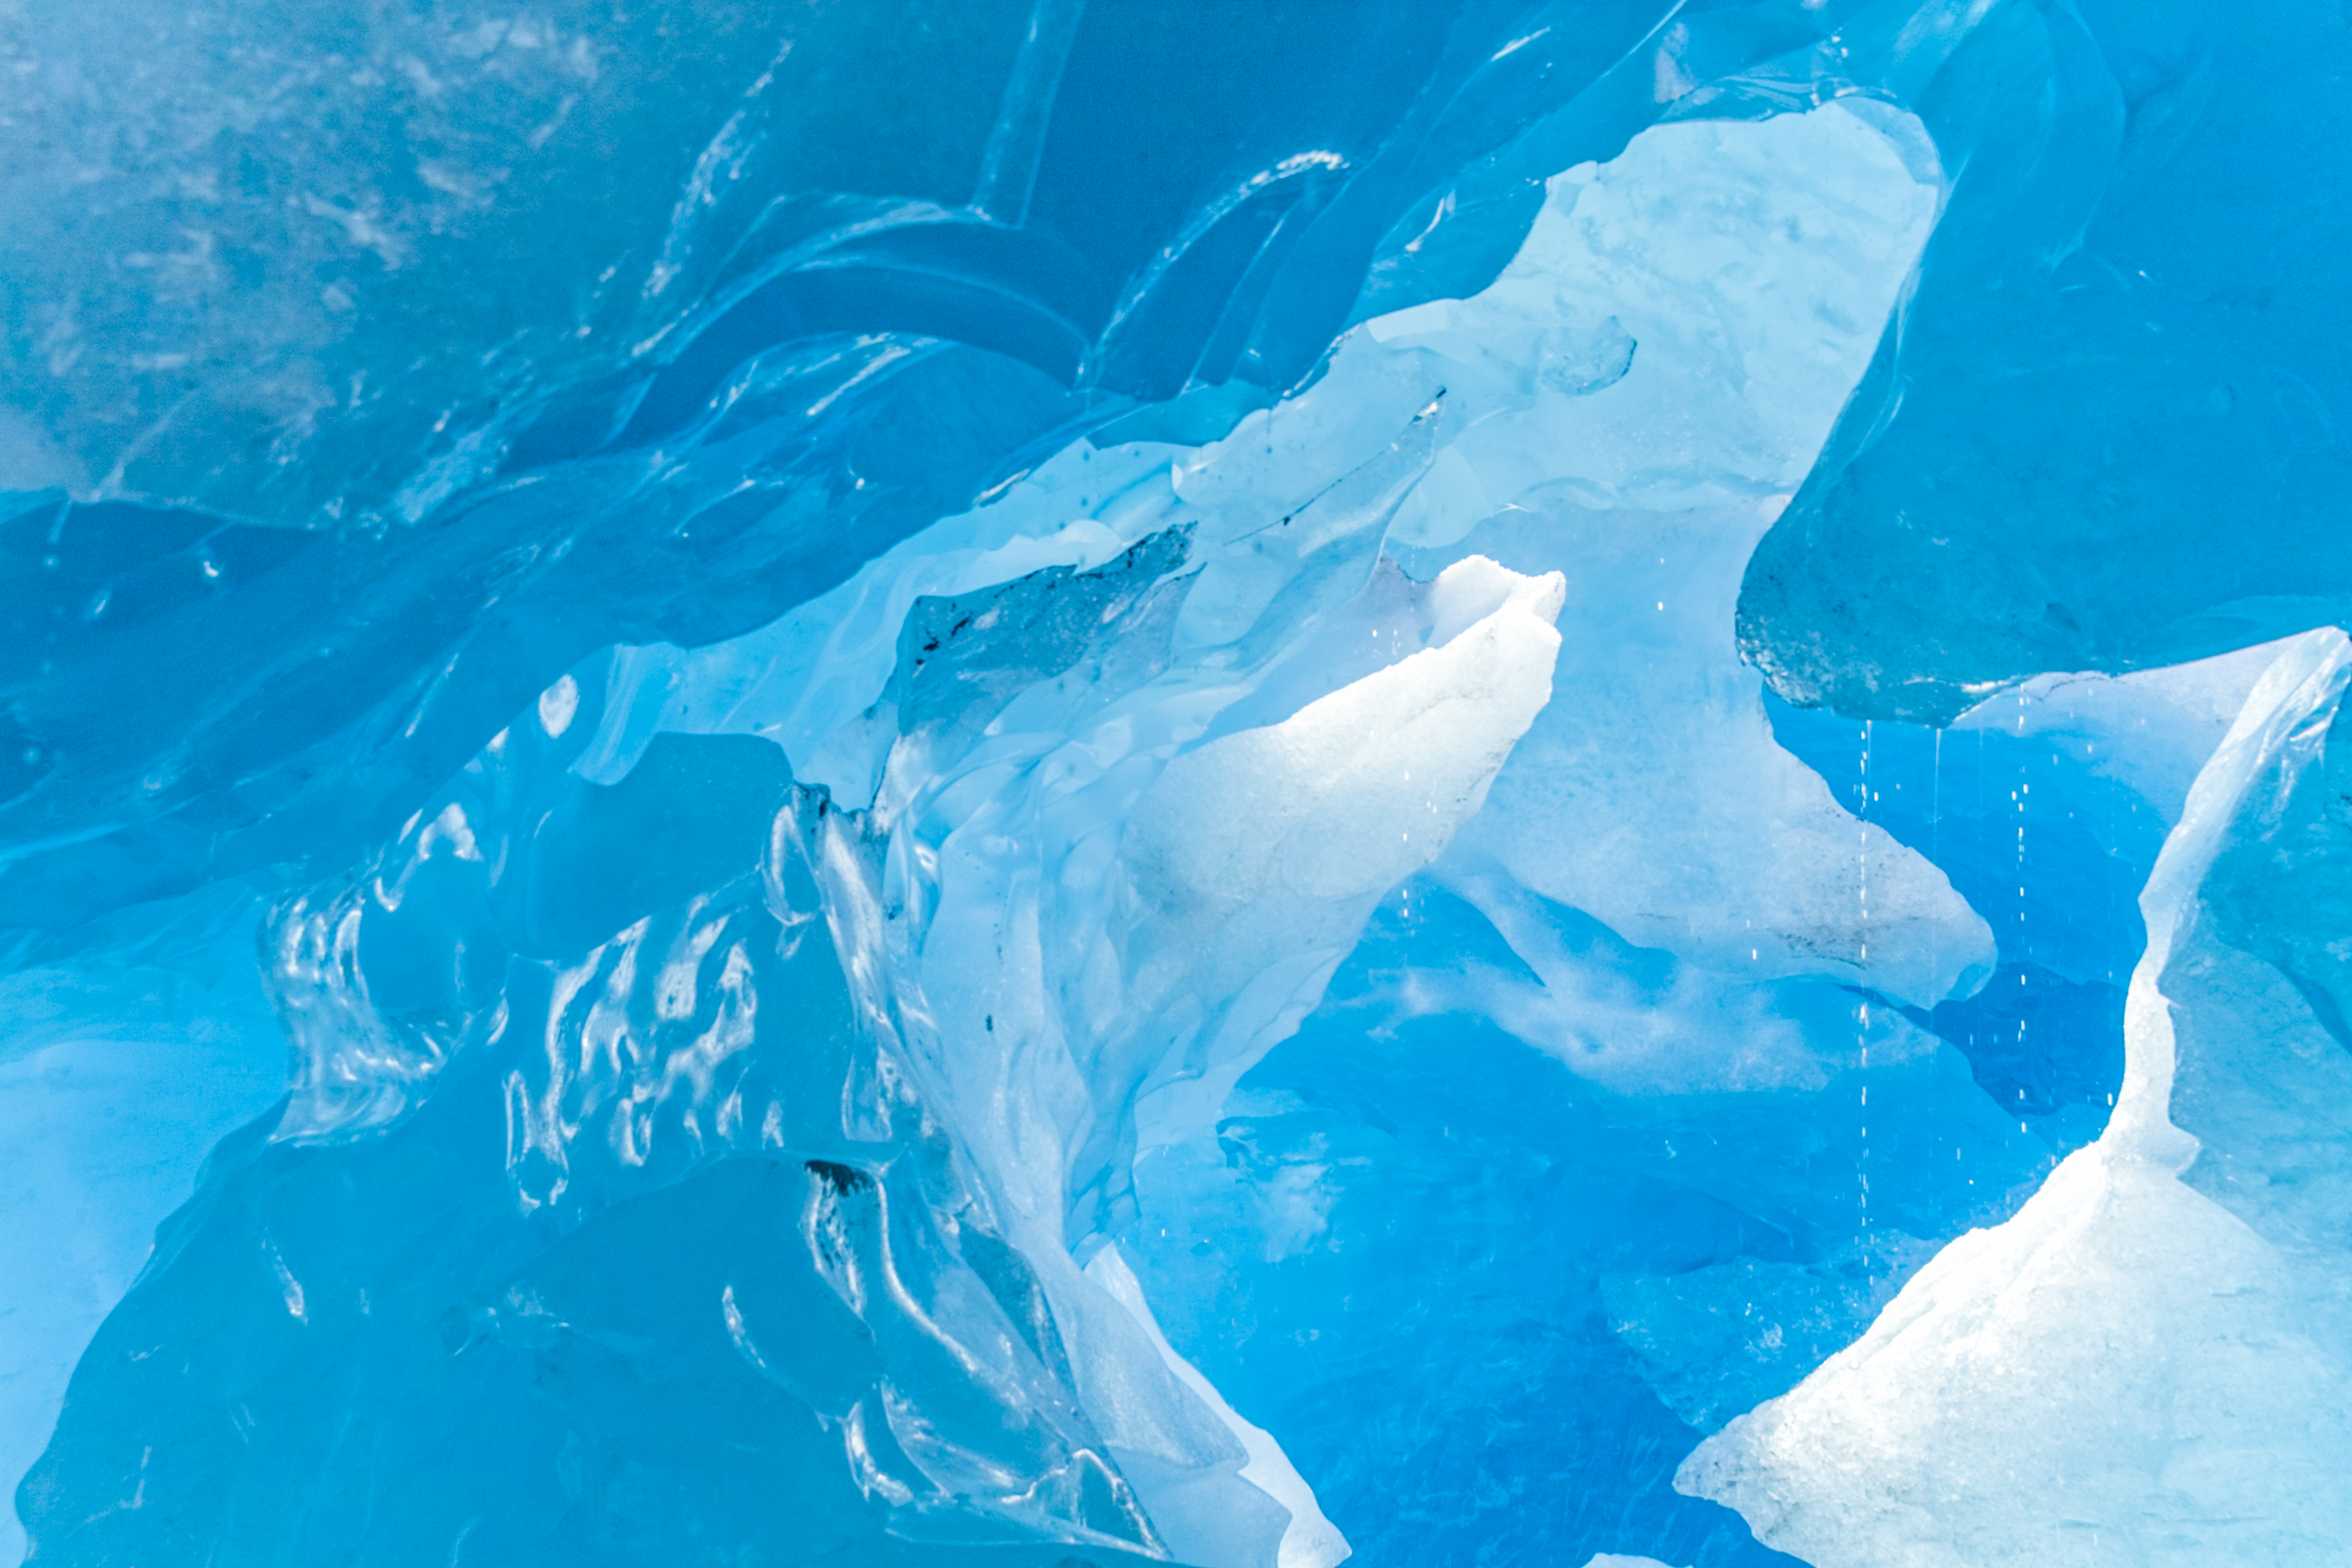
glacier, ice cave, cavity, cave, grotto, frozen, water, ice, ice age, nature, environment, blue, light, glitter, glacial ice, norway, nigardsbreen, gaupne, glacier tongue, europe, iceberg, glacial landform, arctic ocean, polar ice cap, arctic, glacial lake, sea ice, sky, ocean, ice cap, geological phenomenon, world, sound